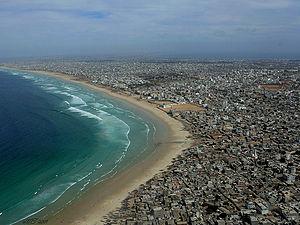
Dakar plage vue du ciel